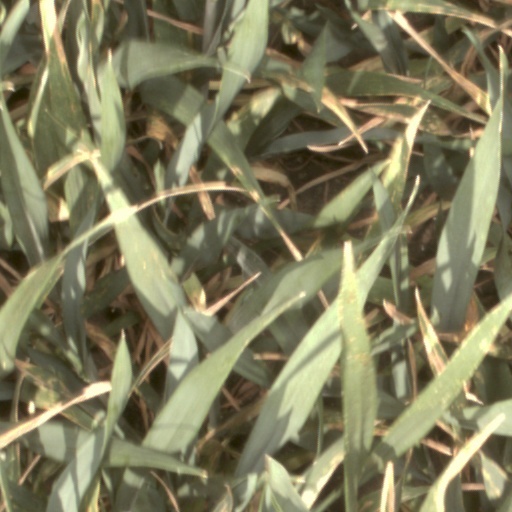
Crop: wheat